Zara Hore-Ruthven, Countess of Gowrie

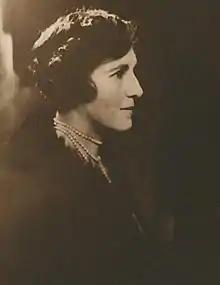

Zara Hore-Ruthven, Countess of Gowrie ( Zara Eileen Pollok; 20 January 1879 – 19 July 1965) was the Anglo-Irish wife of the 1st Earl of Gowrie, Governor of South Australia 1928–34, Governor of New South Wales 1935–36 and the longest serving Governor-General of Australia 1936–44. She was renowned for her work in promoting the welfare of children in Australia, and the Lady Gowrie Child Centres were named in her honour.